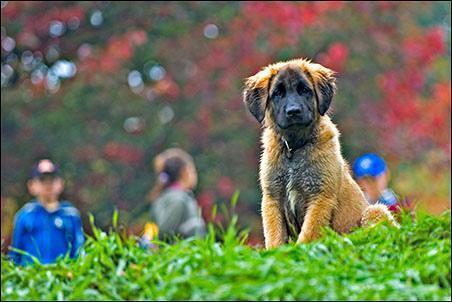
Leonberg